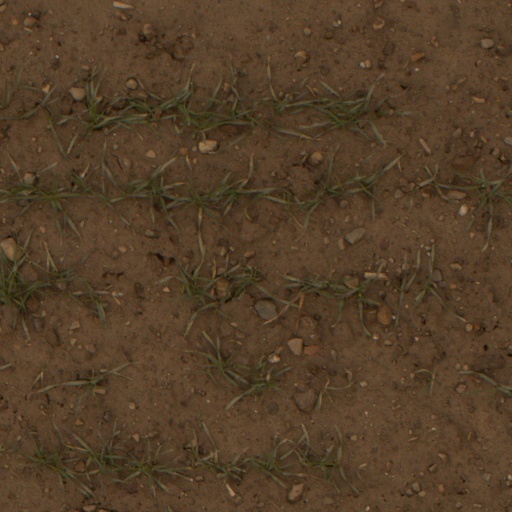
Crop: wheat